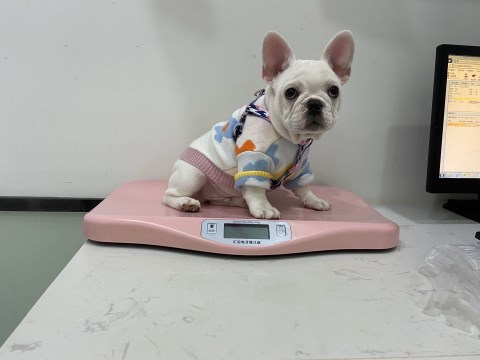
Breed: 1121-n000002-French_bulldog